Kári Árnason

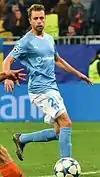
Kári playing for Malmö FF.

On 29 June 2015, Kári returned to his country of birth, signing a two-and-a-half-year contract with Malmö FF. Malmö FF sold their two starting centre-backs in the same transfer window, and he formed a new centre-back pairing with Rasmus Bengtsson. The team continued to struggle in their league campaign, but qualified for the 2015–16 UEFA Champions League group stage. In a team with many newly signed players, Kári had quickly become a leader and was appointed vice-captain by Åge Hareide. The team was able to get back to its winning ways during the 2016 season. With captain Markus Rosenberg injured, Kári wore the armband during the final title run and led the team to secure the Allsvenskan title with two games to play.